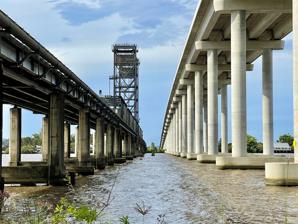
Building: Harwood Bridge
Country: Australia
Year built: 1966
Mostly disused roadbridge in New South Wales, Australia Harwood Bridge Old and New Harwood Bridge Coordinates 29°25′48″S 153°14′27″E / 29.4299°S 153.2407°E / -29.4299; 153.2407 Carries 1966–2019: Pacific Highway Since 2020: Local road Motor vehicles Grade-separated shared pedestrian footpath and cycleway Crosses Clarence River Locale Maclean , New South Wales , Australia Maintained by Transport for NSW Characteristics Design Truss bridge with single vertical-lift span Material Steel Total length 888 metres (2,913 ft) Longest span 43.1 metres (141 ft) No. of spans 34: (7 truss – 27 girder) Piers in water 19 Clearance below 37 metres (120 ft) using lift span No. of lanes 2 History Construction cost A$3.8 million Opened 20 August 1966 ( 1966-08-20 ) Replaces Ferry (to 1966) Replaced by 4-lane concrete bridge (since 2019: concurrent use) Location References The Harwood Bridge is a two-lane steel truss bridge which carried the Pacific Highway over the Clarence River in the Northern Rivers region of New South Wales , Australia from 1966 until 2019, when it was replaced by a four-lane 1.5-kilometre-long (4,921 ft) concrete bridge, located 20 metres (66 ft) to its east. The Harwood Bridge has been retained to provide access to Harwood Island. Description The Harwood Bridge crosses the main channel of the Clarence River , about 10 kilometres (6.2 mi) upstream from the river mouth, and 46 kilometres (29 mi) by road from Grafton . It is located 6 kilometres (3.7 mi) from the town of Maclean at the village of Harwood. It carried the Pacific Highway from the south bank of the Clarence River onto Harwood Island, from where the highway crosses the Serpentine Channel onto Chatsworth Island then finally crosses the North Channel of the Clarence River via the Mororo Bridge (also a steel truss bridge) to the northern bank. The Harwood Bridge was completed in August 1966, and replaced the last ferry crossing on the state highway system of New South Wales. Prior to the opening of the bridge, the river crossing was provided by three cable-guided ferries operating in parallel. The bridge has a total length of 888 metres (2,913 ft), consisting of seven steel truss spans of 43.1 metres (141 ft) length and twenty-seven steel girder approach spans. The deck carries two lanes of traffic and a footway. One of the steel truss spans is a vertical-lift span , which allows vessels to navigate the Clarence River. However, this now occurs infrequently. The Harwood Bridge formed part of a bypass of the town of Maclean and the village of Harwood. It is the longest, and last, in a series of steel truss bridges of a standard design built by the Department of Main Roads during the 1950s and 1960s, chiefly across the wide coastal rivers of New South Wales, and mostly on the Pacific Highway. Bridges of the same design were built on the Pacific Highway across the Hunter River at Hexham (1952), the South Channel of the Hunter River at Mayfield (1965, demolished 2009), the Karuah River at Karuah (1957), the Wollamba River as part of the Nabiac bypass (1958, demolished 2004), the Hastings River as part of the Port Macquarie bypass (1961), and the Macleay River at Kempsey (1959). Replacement bridge The Pacific Highway was upgraded between Grafton and Ballina . Work included a replacement four-lane 1.5-kilometre-long (4,921 ft) concrete bridge, located 20 metres (66 ft) to the east of the Harwood Bridge, spanning the Clarence River and its adjacent floodplain. The new bridge was constructed between 2016 and December 2019, and the existing bridge has been retained to provide access to Harwood Island. A grade-separated pedestrian footpath and cycleway has been retained on the Harwood Bridge. See also Transport portal Engineering portal New South Wales portal Australian roads portal List of bridges in Australia References